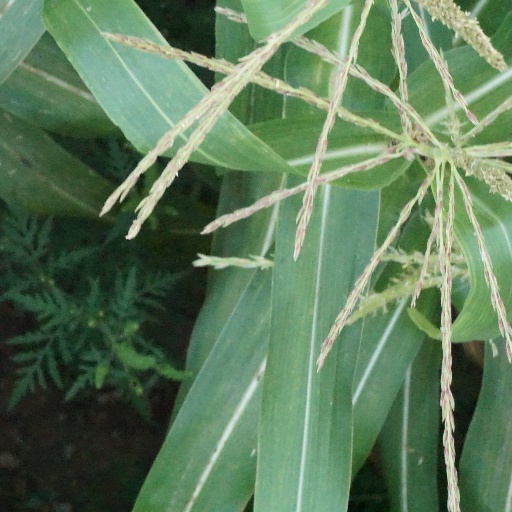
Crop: maize; corn